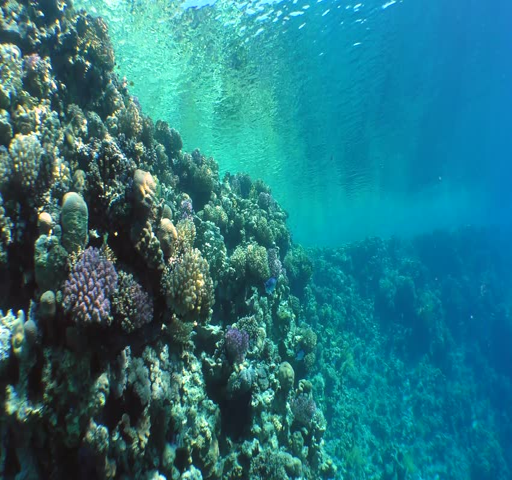
the camera moves along the brightly colored top of the coral reef